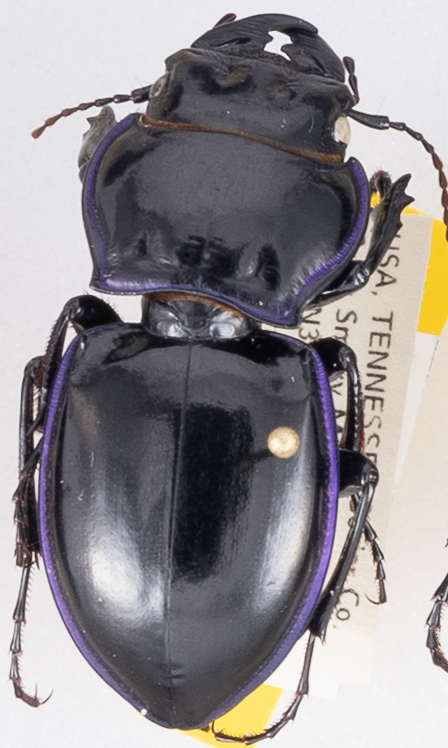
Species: Pasimachus punctulatus
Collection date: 2022-06-07
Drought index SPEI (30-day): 1.69
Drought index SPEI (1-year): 0.738
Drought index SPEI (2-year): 1.354